Neidpath Castle

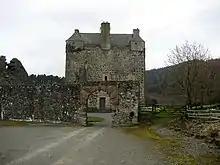
Entrance to Neidpath Castle

Neidpath Castle is a tall L-plan tower house, one leg of the L being very short. It has rounded corners. The battlements are roofed and the sentry walk is a balustraded balcony. There are few windows, and two still have their iron bar protection. Inside, the basement and the first-floor hall are vaulted, and the hall is further divided by a wooden floor into two storeys. Other features include a pit dungeon, and some small exhibitions of artifacts found in the locale. There are remains of a partly walled garden. The archway is decorated with both the goats head emblem of the Hays and the strawberries of the Frasers.